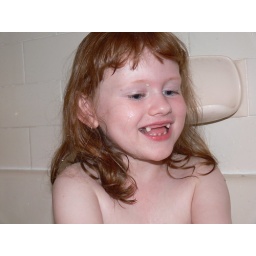
bath timeno, no-one peed in it. it has pinetarsol in the water to help abigail's eczema.